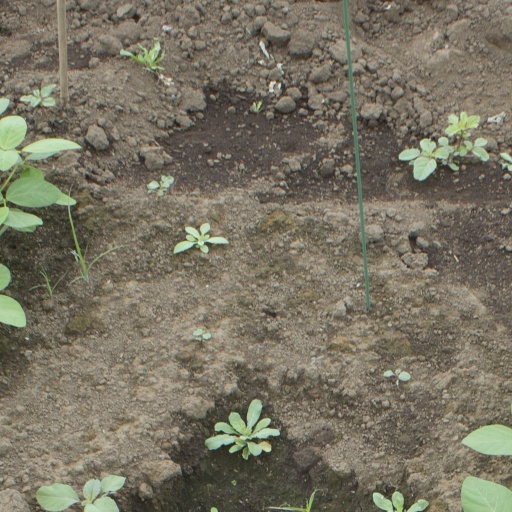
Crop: soybean